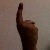
The image shows a hand gesture representing the number 1 in Indian Sign Language.